Edinburgh Castle

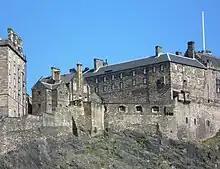
The Queen Anne Building (centre-right)

South of the Governor's House is the New Barracks, completed in 1799 to house 600 soldiers, and replacing the outdated accommodation in the Great Hall. They now house the Regimental Headquarters of the Royal Regiment of Scotland and the Regimental Headquarters of the Royal Scots Dragoon Guards (Carabiniers and Greys) as well as the Royal Scots Dragoon Guards Museum. The latter was opened in 1995 by the regiment's Colonel, Queen Elizabeth II. Also nearby, in the former Royal Scots drill hall, constructed in 1900, is the Regimental Museum of the Royal Scots (The Royal Regiment). The military prison was built in 1842 as a detention block for the castle garrison and was extended in the 1880s. It was last used in 1923, when the garrison moved to the city's Redford Barracks.